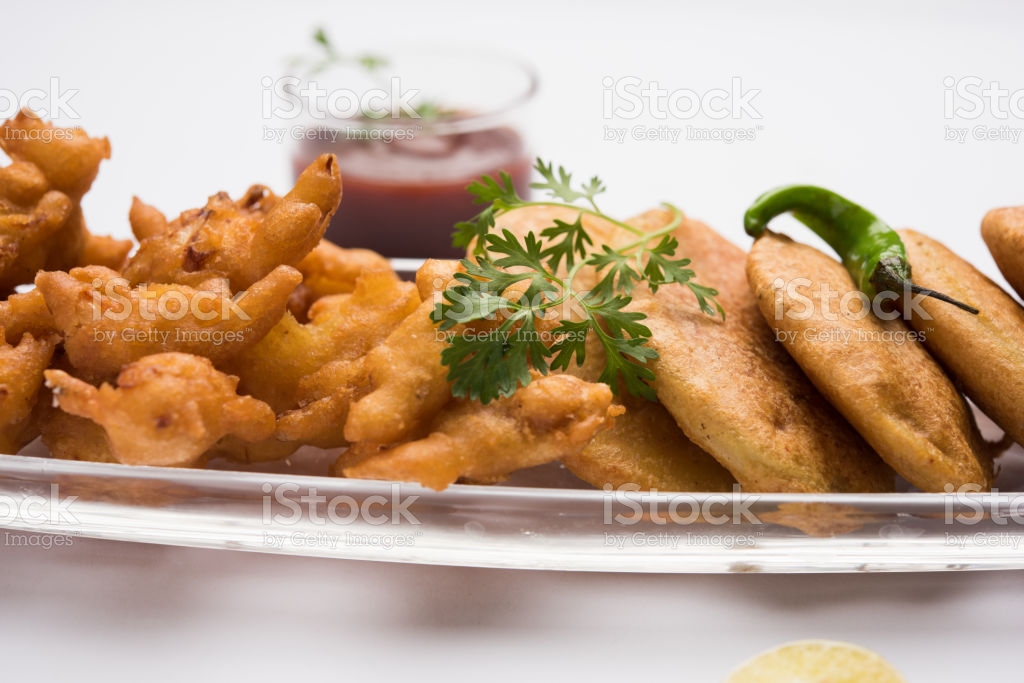
Dish: pakode